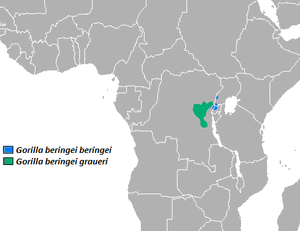
Østlig gorilla
         Blå: Bjerggorilla